Caucasian Imamate

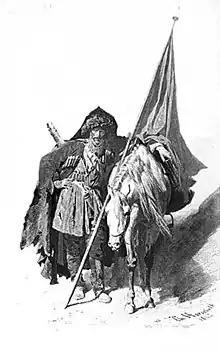
"Murid with the naib banner" by Theodor Horschelt, 1858–1861

The Northeast Caucasus historically comprised numerous states. Caucasian Albania, centered in southern Dagestan, existed as a vassal state under the Parthian and later Sasanian Empires for much of its history. In the Early Middle Ages, the Turkic Khazars conquered the region. Following the Muslim conquest of Persia in the 7th century, the region's majority adopted Islam, mirroring their Persian overlords. Arab travelers played a pivotal role in spreading the religion, and their eventual withdrawal led to the emergence of Islamic polities such as Lezghia (centered in Derbent, a hub of Islamic scholarship) and Lakia (based in Kumukh, a rival scholarly center), alongside smaller neighboring entities. In ethnically diverse southern and southeastern Dagestan, where intercommunal tensions were common, Islam served as a unifying force, with clerics often mediating disputes.